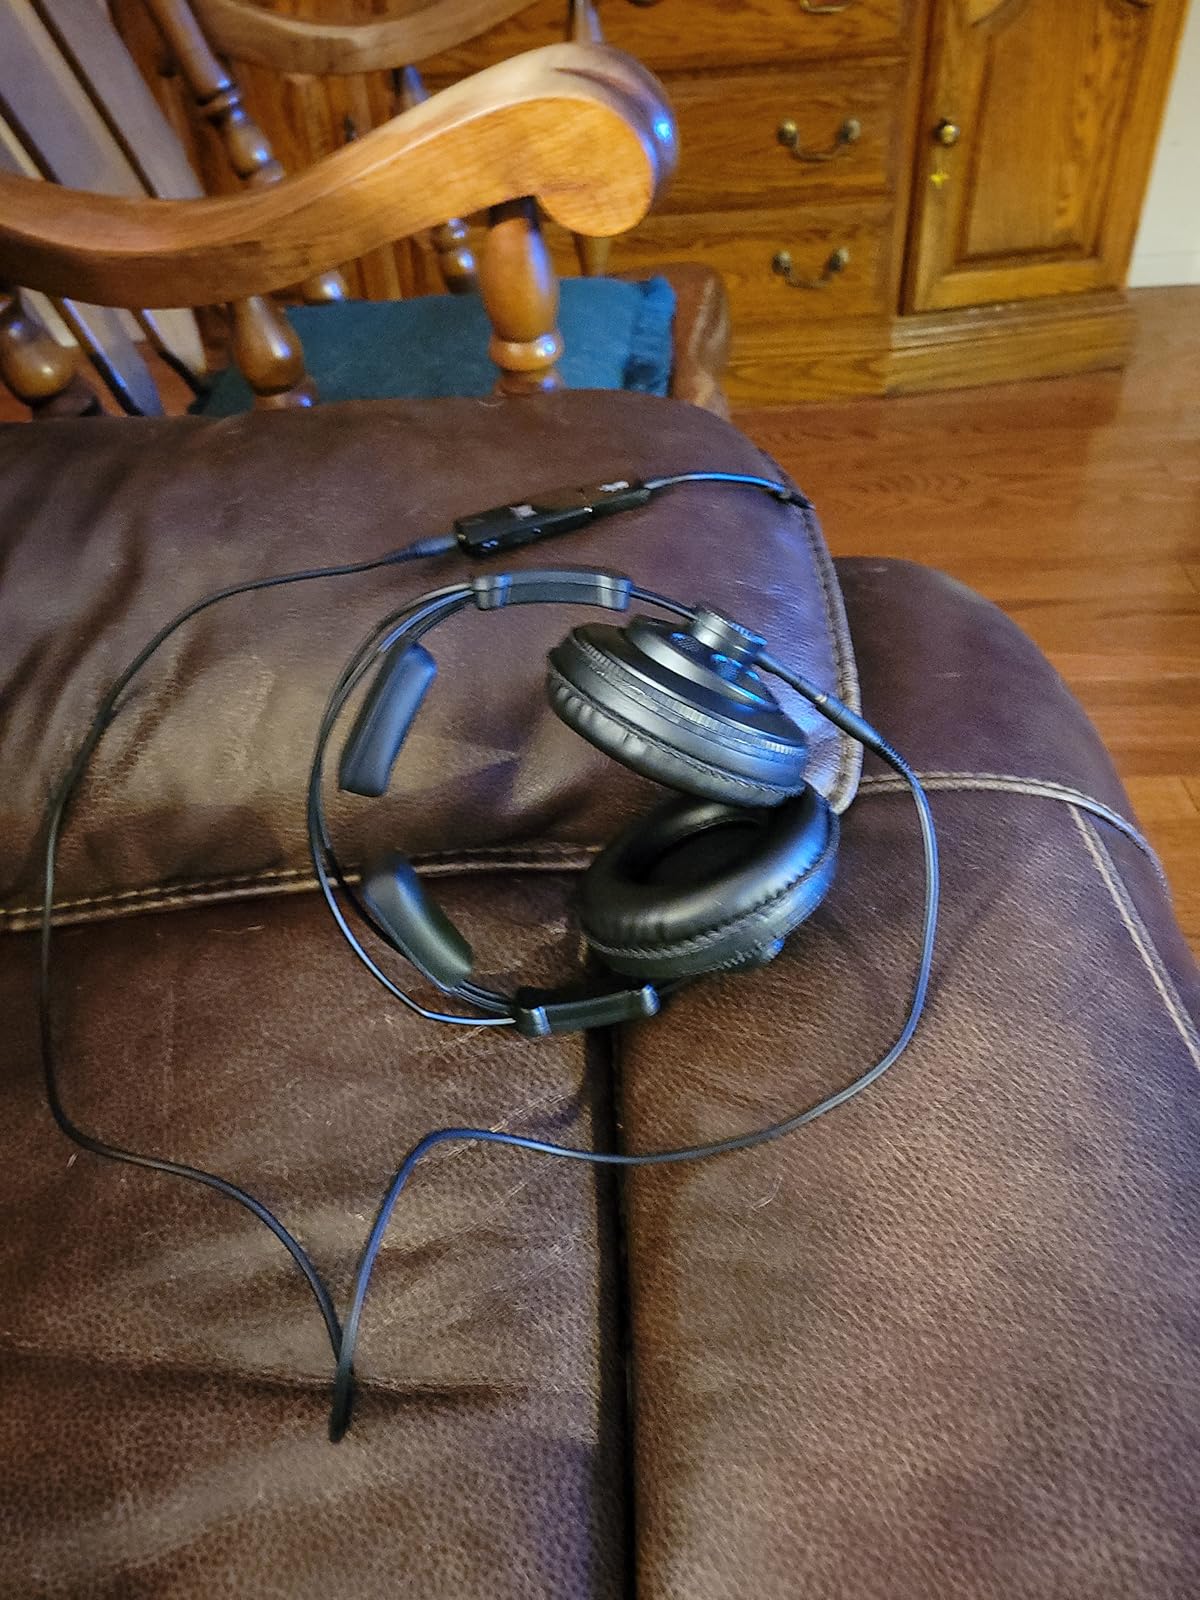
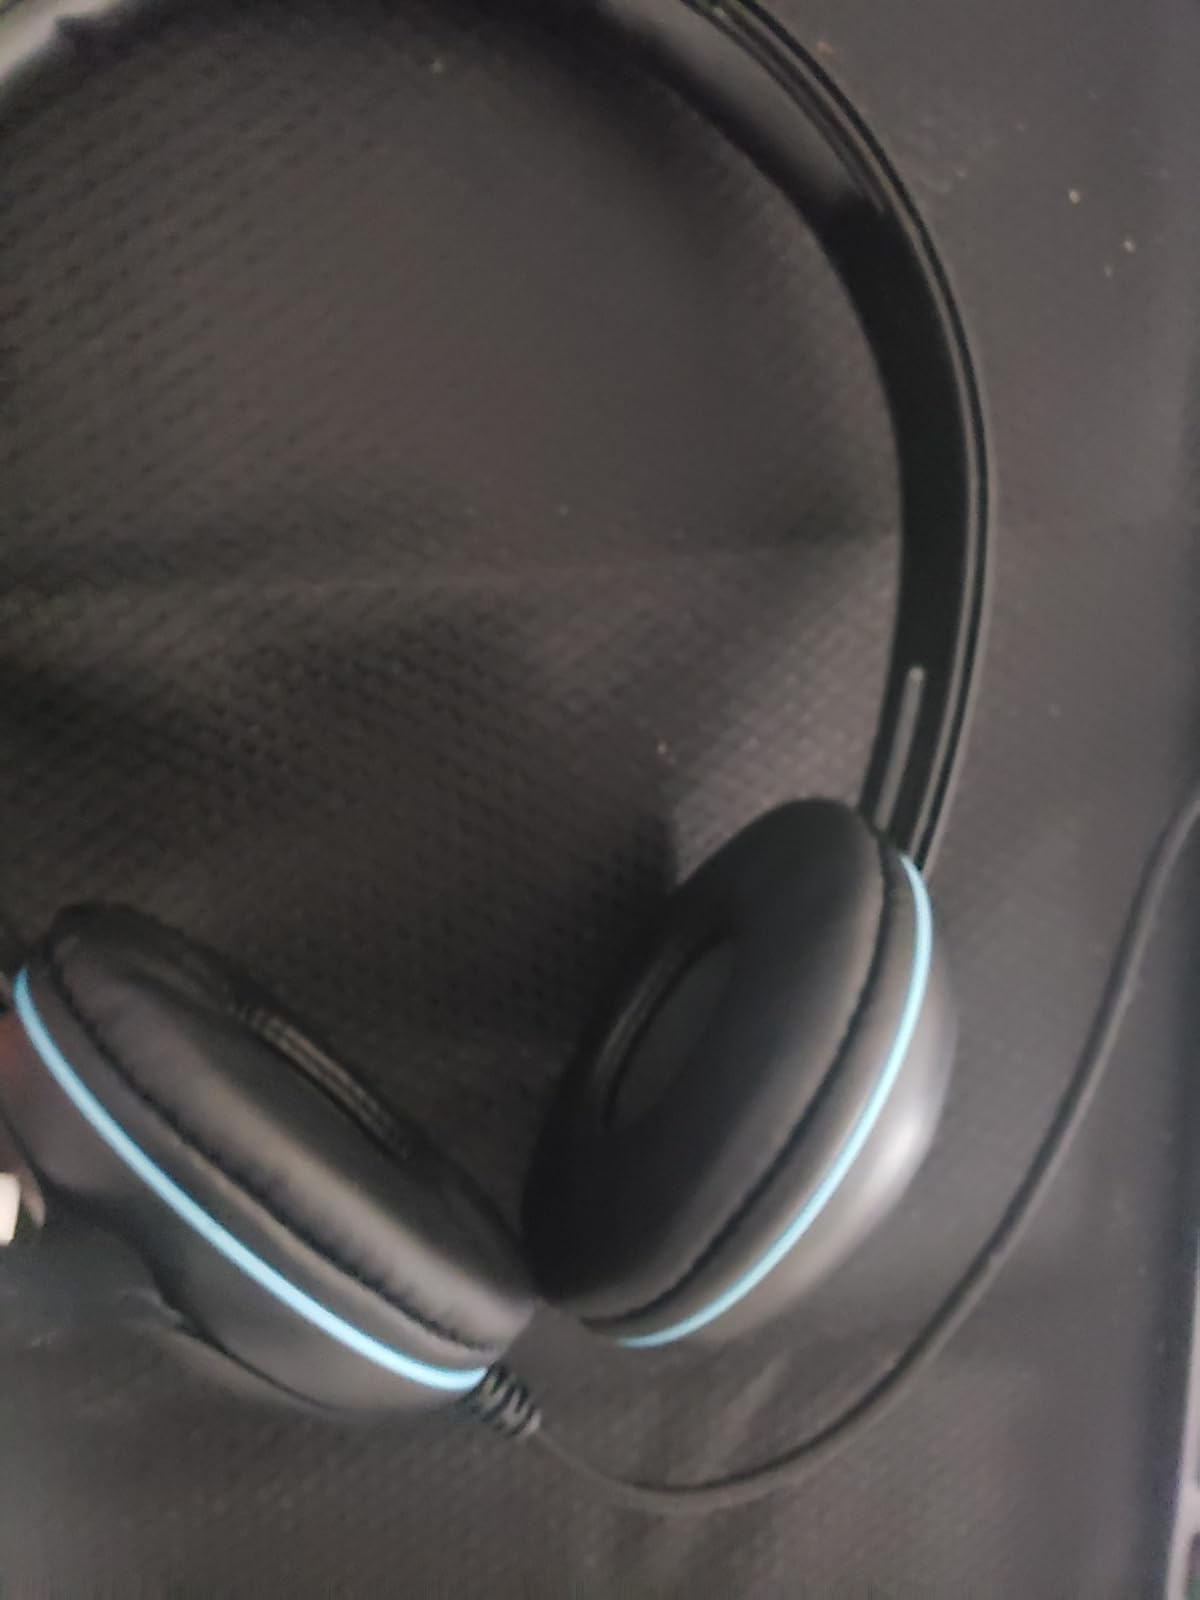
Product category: headphones
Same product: no